Mohammedan SC (Dhaka)

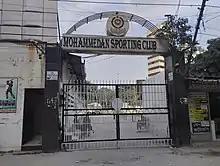
Headquarter of Mohammedan SC

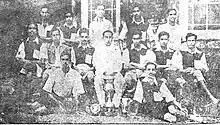
Mohammedan SC in 1936 with its first president Khawaja Ajmal

The club began in Hazaribagh. Members of the famed Nawab family of Dhaka wanted to establish a local club for the youth. As a result, Muslim Sports Club came into being in 1927. Nine years later, with Khwaja Ajmal as its president, it was renamed Mohammedan Sporting Club, after its more renowned predecessor the Kolkata Mohammedan.